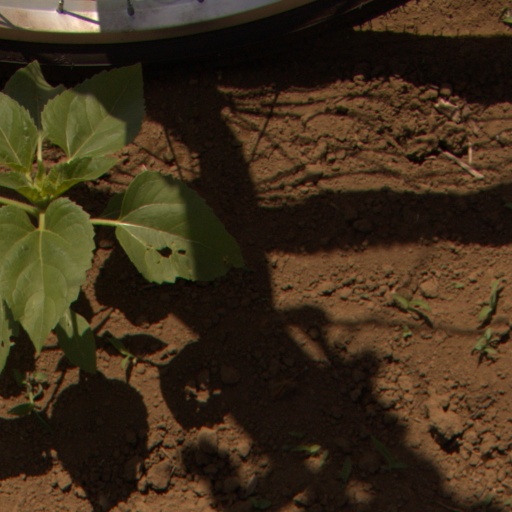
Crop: Jerusalem artichoke